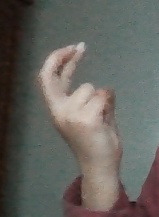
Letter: zay